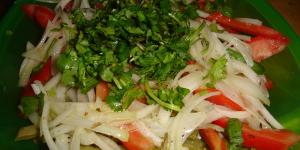
picadillo de nopal